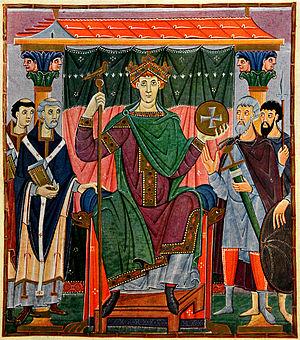
Gerbert d'Aurillac, dit le « savant Gerbert », pape sous le nom de Sylvestre II de 999 à 1003, est un philosophe, un mathématicien et un mécanicien. Il contribua à l'introduction et à l'essor en Occident de la notation positionnelle par les chiffres indo-arabes, ainsi que de l'abaque et des tables d'opérations.
Le Saint-Empire romain est un regroupement politique, aujourd'hui disparu, de terres d’Europe occidentale et centrale au Moyen Âge, dirigé par un souverain arborant le titre d'« empereur des Romains ». Il se considérait, de sa fondation au Xᵉ siècle jusqu'à sa suppression au début du XIXᵉ siècle par Napoléon, comme le continuateur de l’empire d’Occident des Carolingiens et, au-delà, de l’Empire romain. L’adjectif Saint fut rajouté pour sa part sous le règne de Frédéric Barberousse pour légitimer le pouvoir de manière divine.
L’an mille ou an mil désigne l'an 1000 de l'ère chrétienne.
Adalbéron de Reims, né vers 925 et mort à Reims le 13 janvier 989, est le trente-neuvième archevêque de Reims de 969 à 989. Homme de lettres et de sciences, Adalbéron est nommé archevêque de Reims par le roi Lothaire pour y imposer une série de réformes religieuses dans cette province ecclésiastique. Il commence par appeler à la tête de son école épiscopale Gerbert d'Aurillac, l'un des plus grands savants de son temps.
Les Évangiles d'Otton III sont un manuscrit enluminé de la fin du Xᵉ ou du début du XIᵉ siècle. Il contient la version de la Vulgate des quatre Évangiles et divers commentaires, notamment d'Eusèbe de Césarée.
Cette page concerne les événements qui se sont produits au dixième siècle en Lorraine.
L’histoire du palais des Doges débute à l'époque médiévale et continue avec l'époque contemporaine.
Saint Adalbert de Prague, né v. 956 et mort en 997, est le deuxième évêque de Prague à la fin du Xᵉ siècle. C'est aussi un moine bénédictin, un missionnaire et un saint de l'Église catholique.